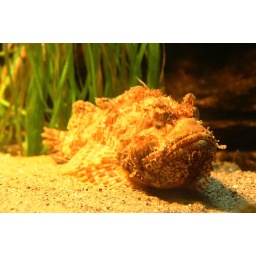
Reminds of a schnitzel this guy, or maybe the prepared frozen fish in the super market